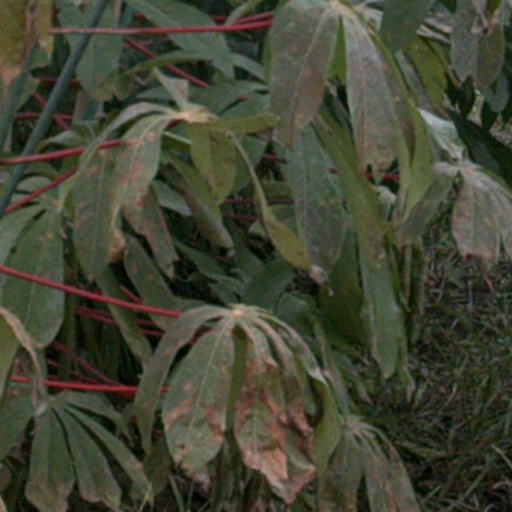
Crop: cassava